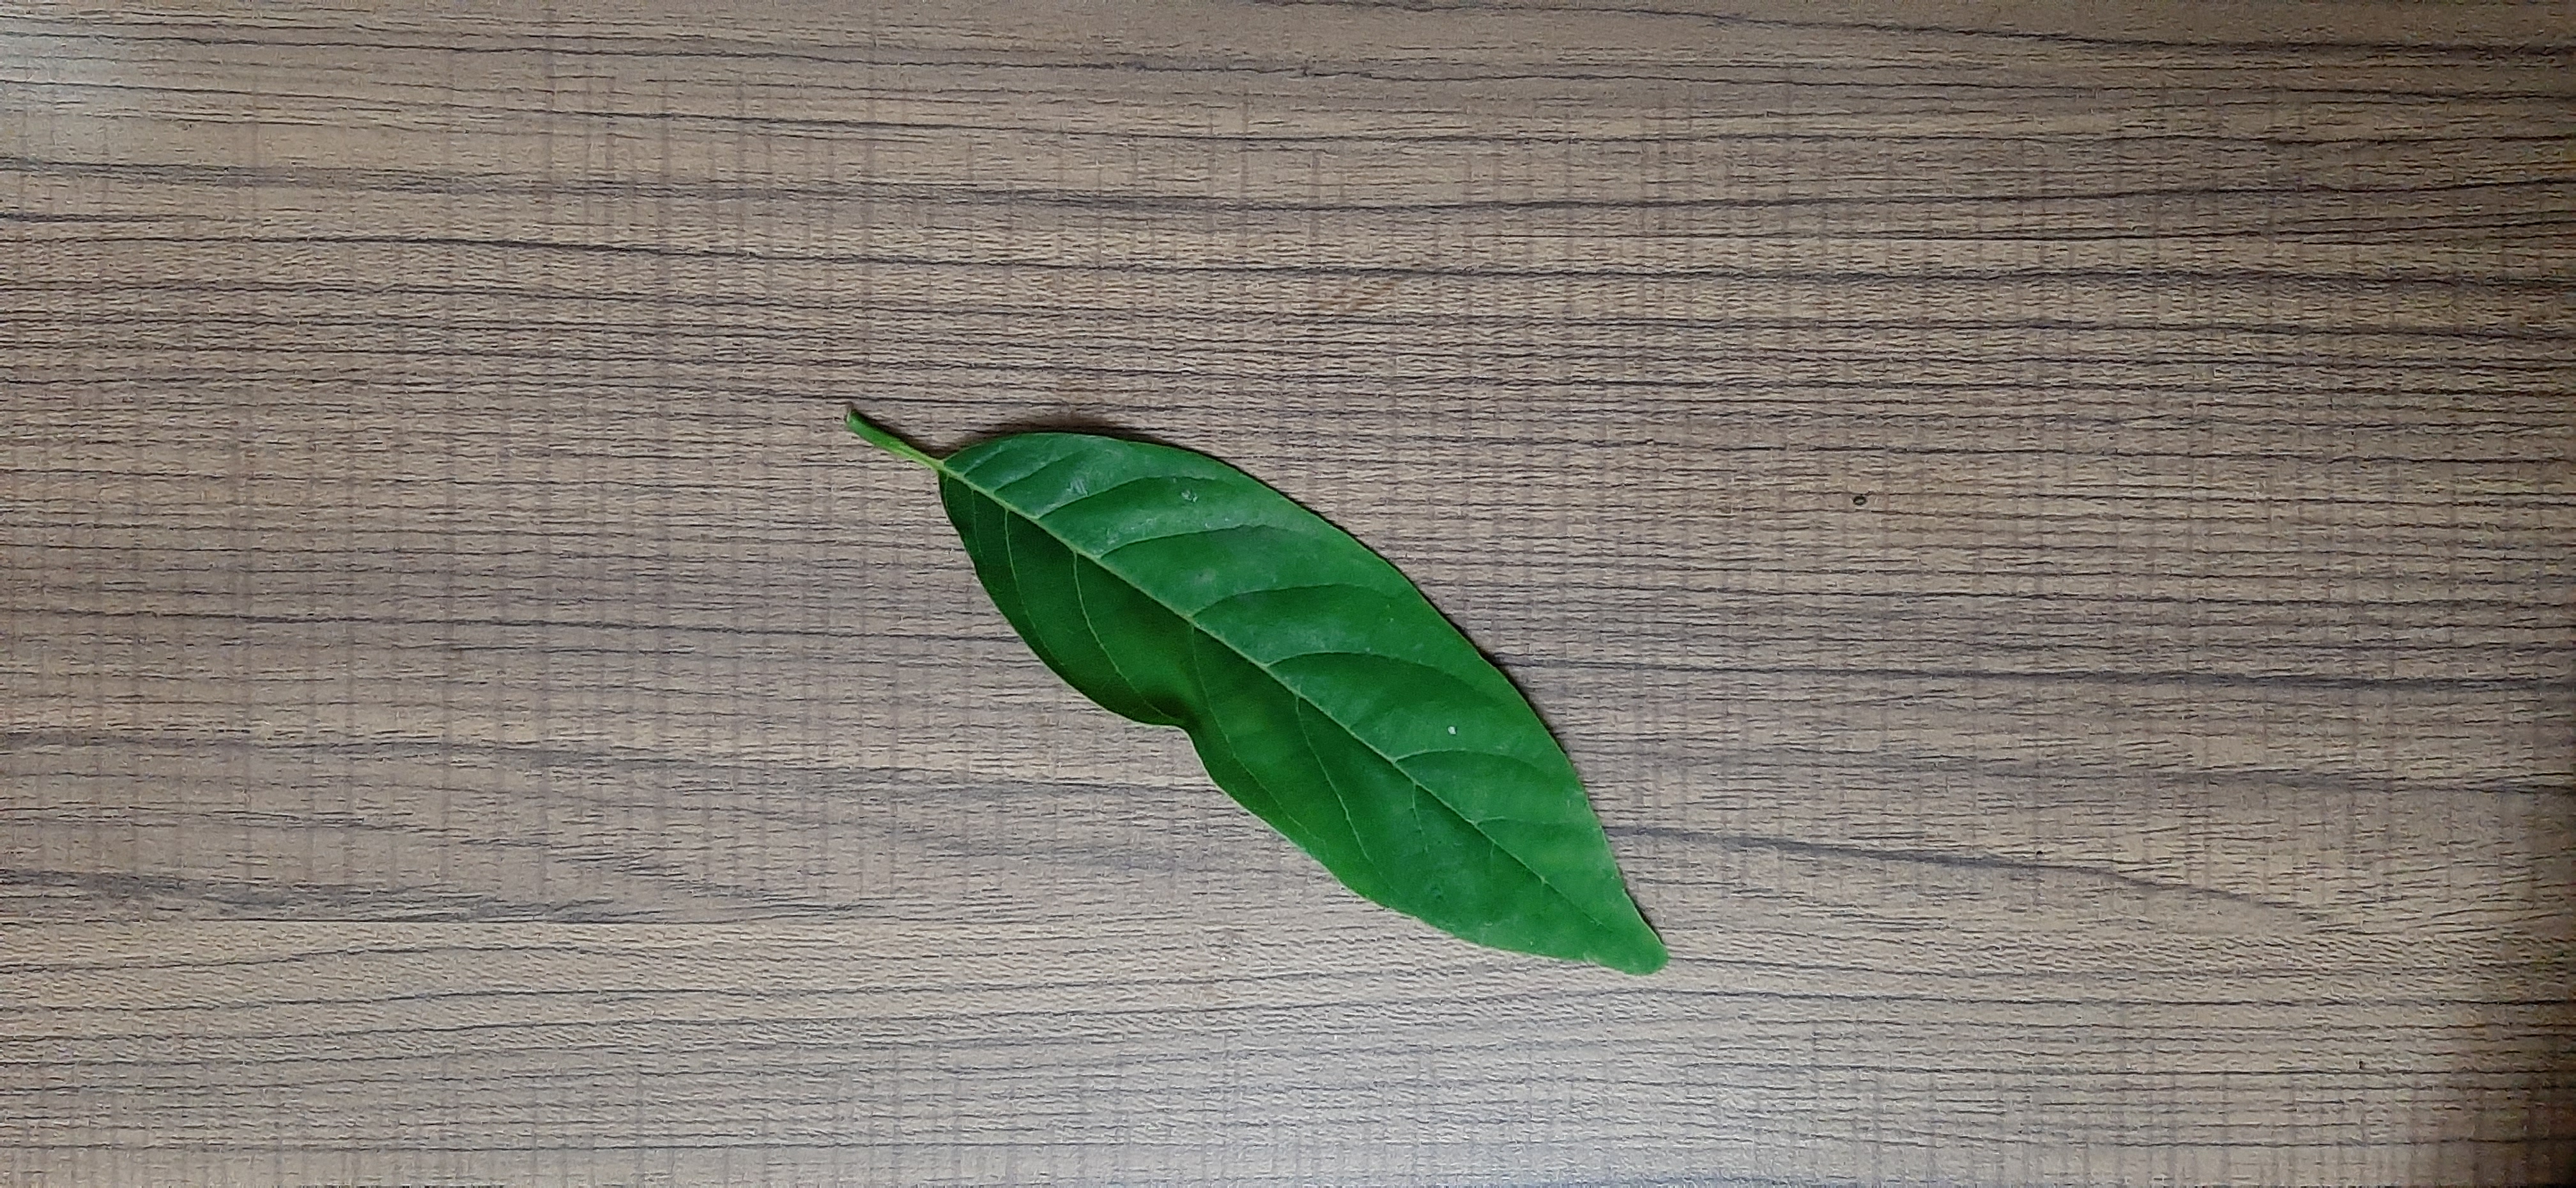
Plant: Seethapala